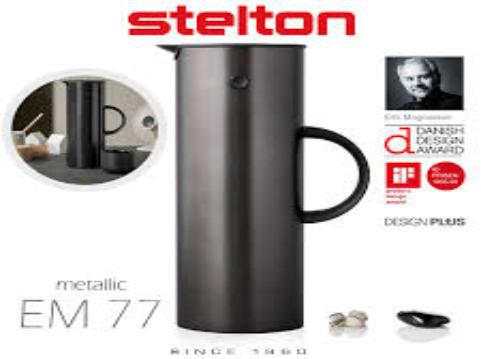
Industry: Necessities